Kents Bank

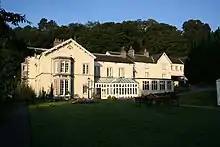
Abbot Hall in Kents Bank

Most people living in Kents Bank are retired, the main sector for employment is wholesale and retail followed by estate agency, renting and business activities. There is a large hotel in Kents Bank called Abbot Hall which opened in 1916 and is owned by the Christian Guild. The one shop which included a Post Office closed early 2016.